Yellow-billed magpie

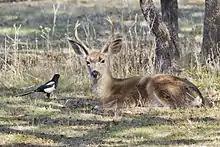
With black-tailed deer in California

These omnivorous birds forage on the ground, mainly eating insects, especially grasshoppers, but also carrion, acorns and fruit in fall and winter. They are attracted to recently butchered carcasses on farms and ranches. They pick through garbage at landfills and dumping sites, and sometimes hunt rodents.